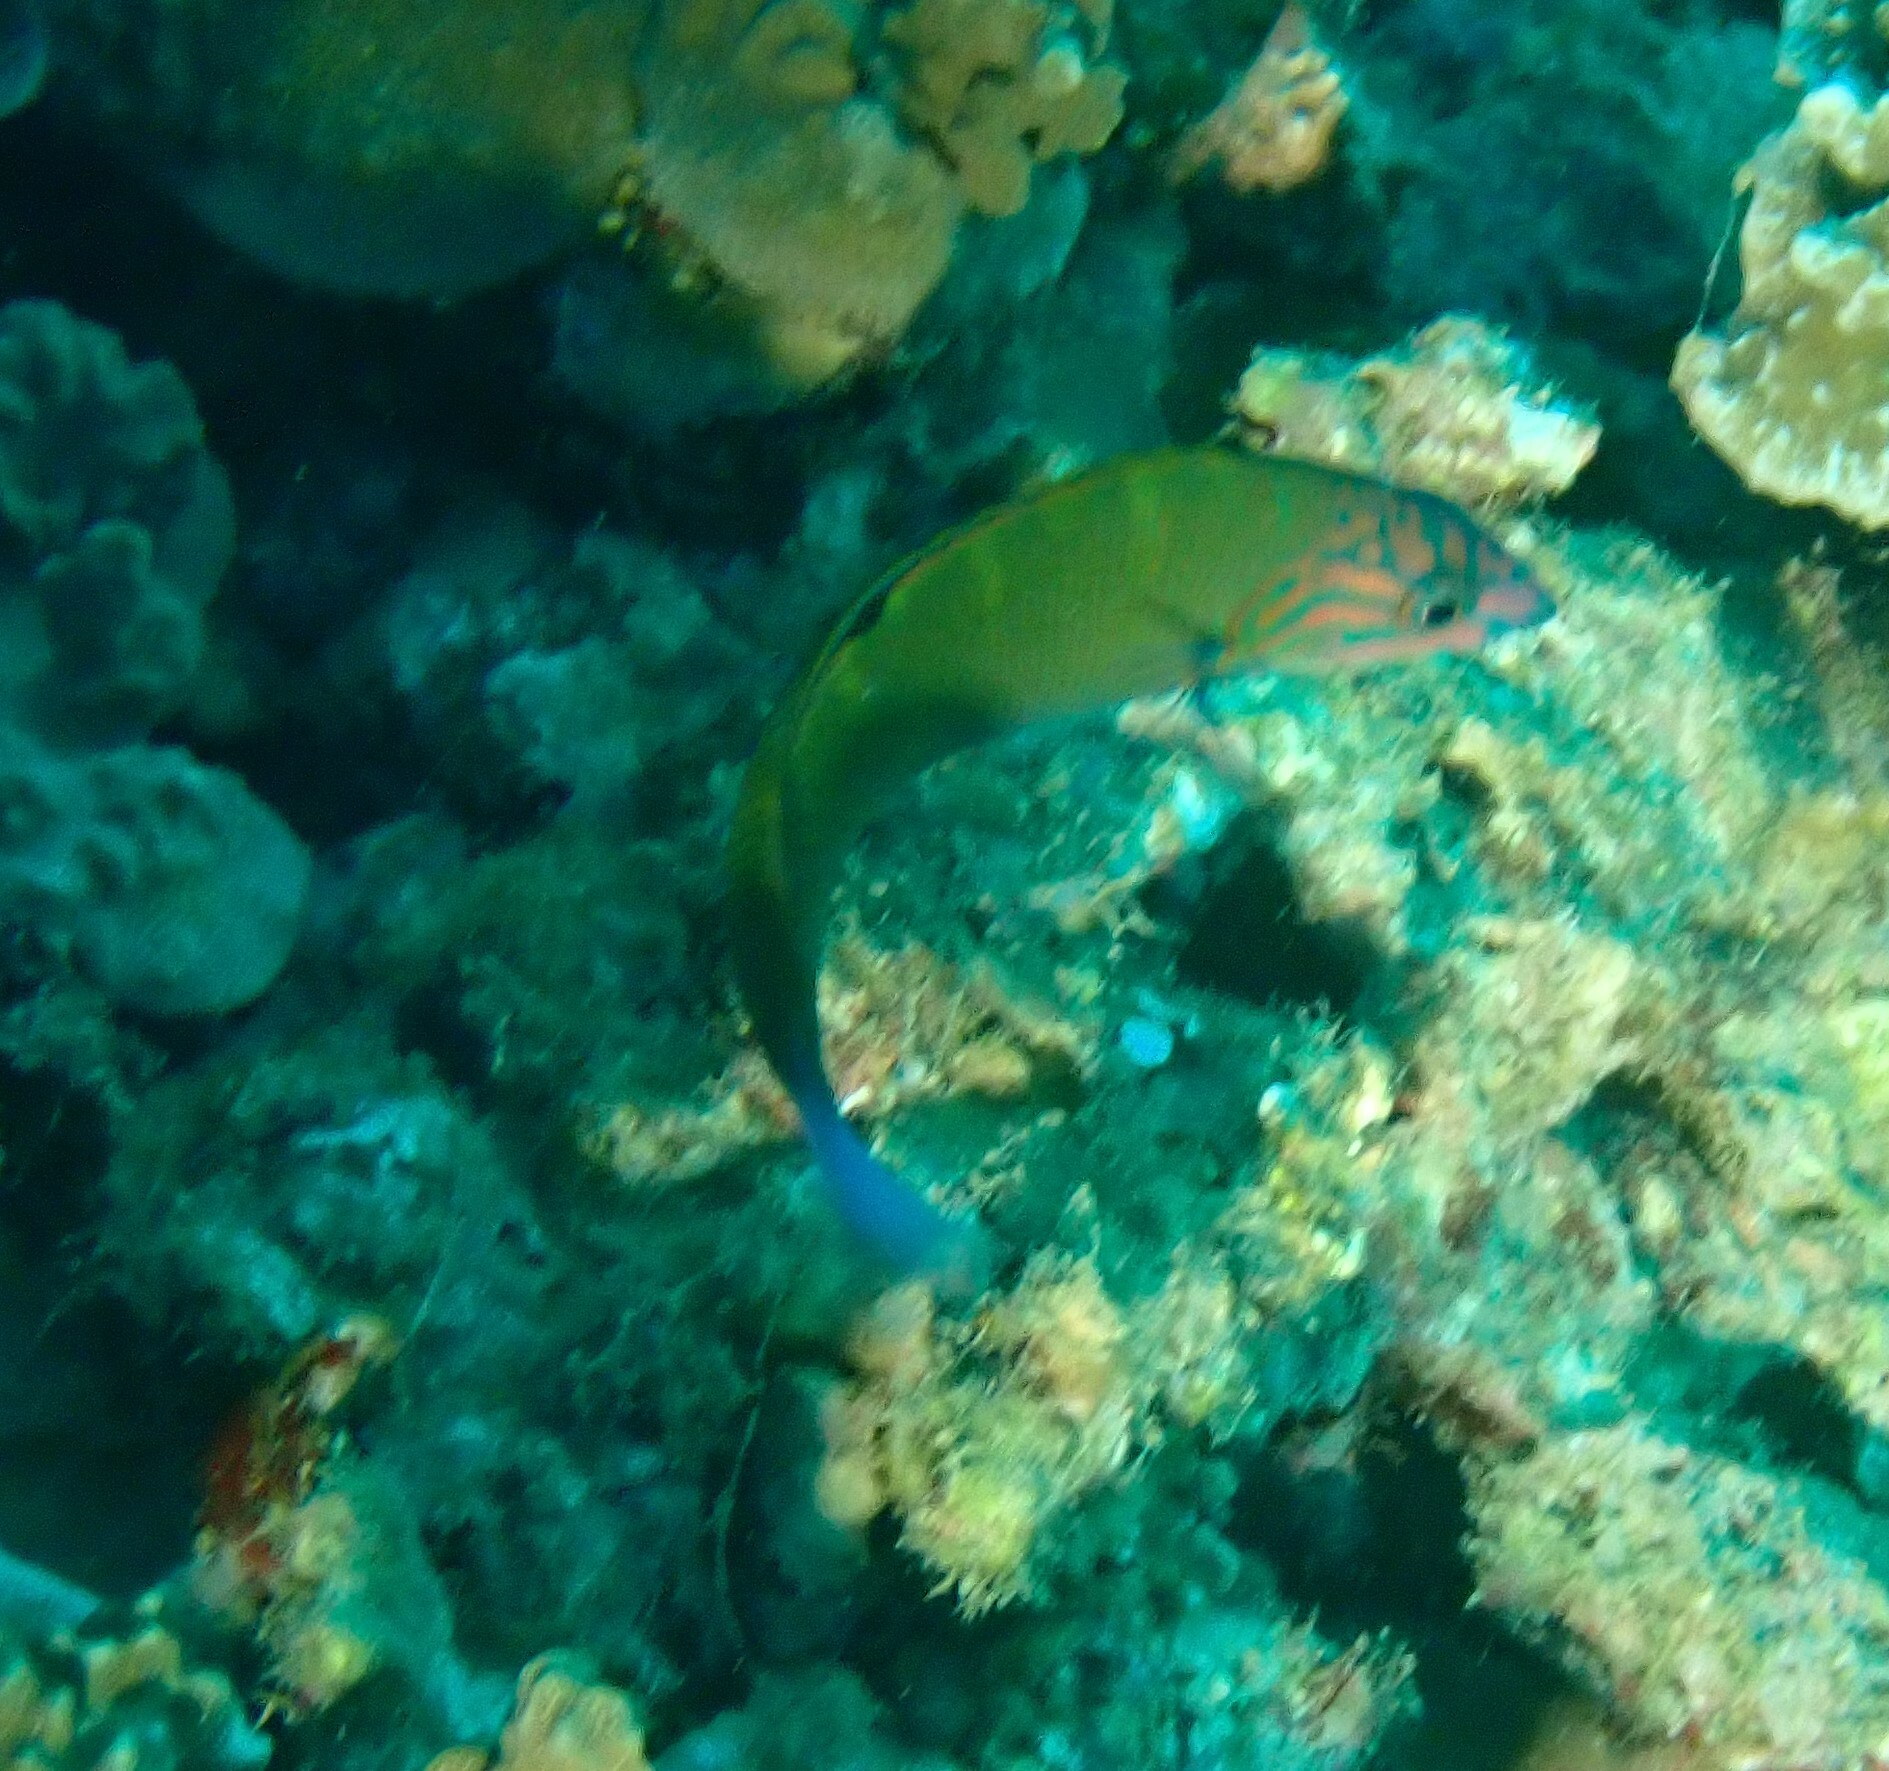
Thalassoma lunare (Moon Wrasse)